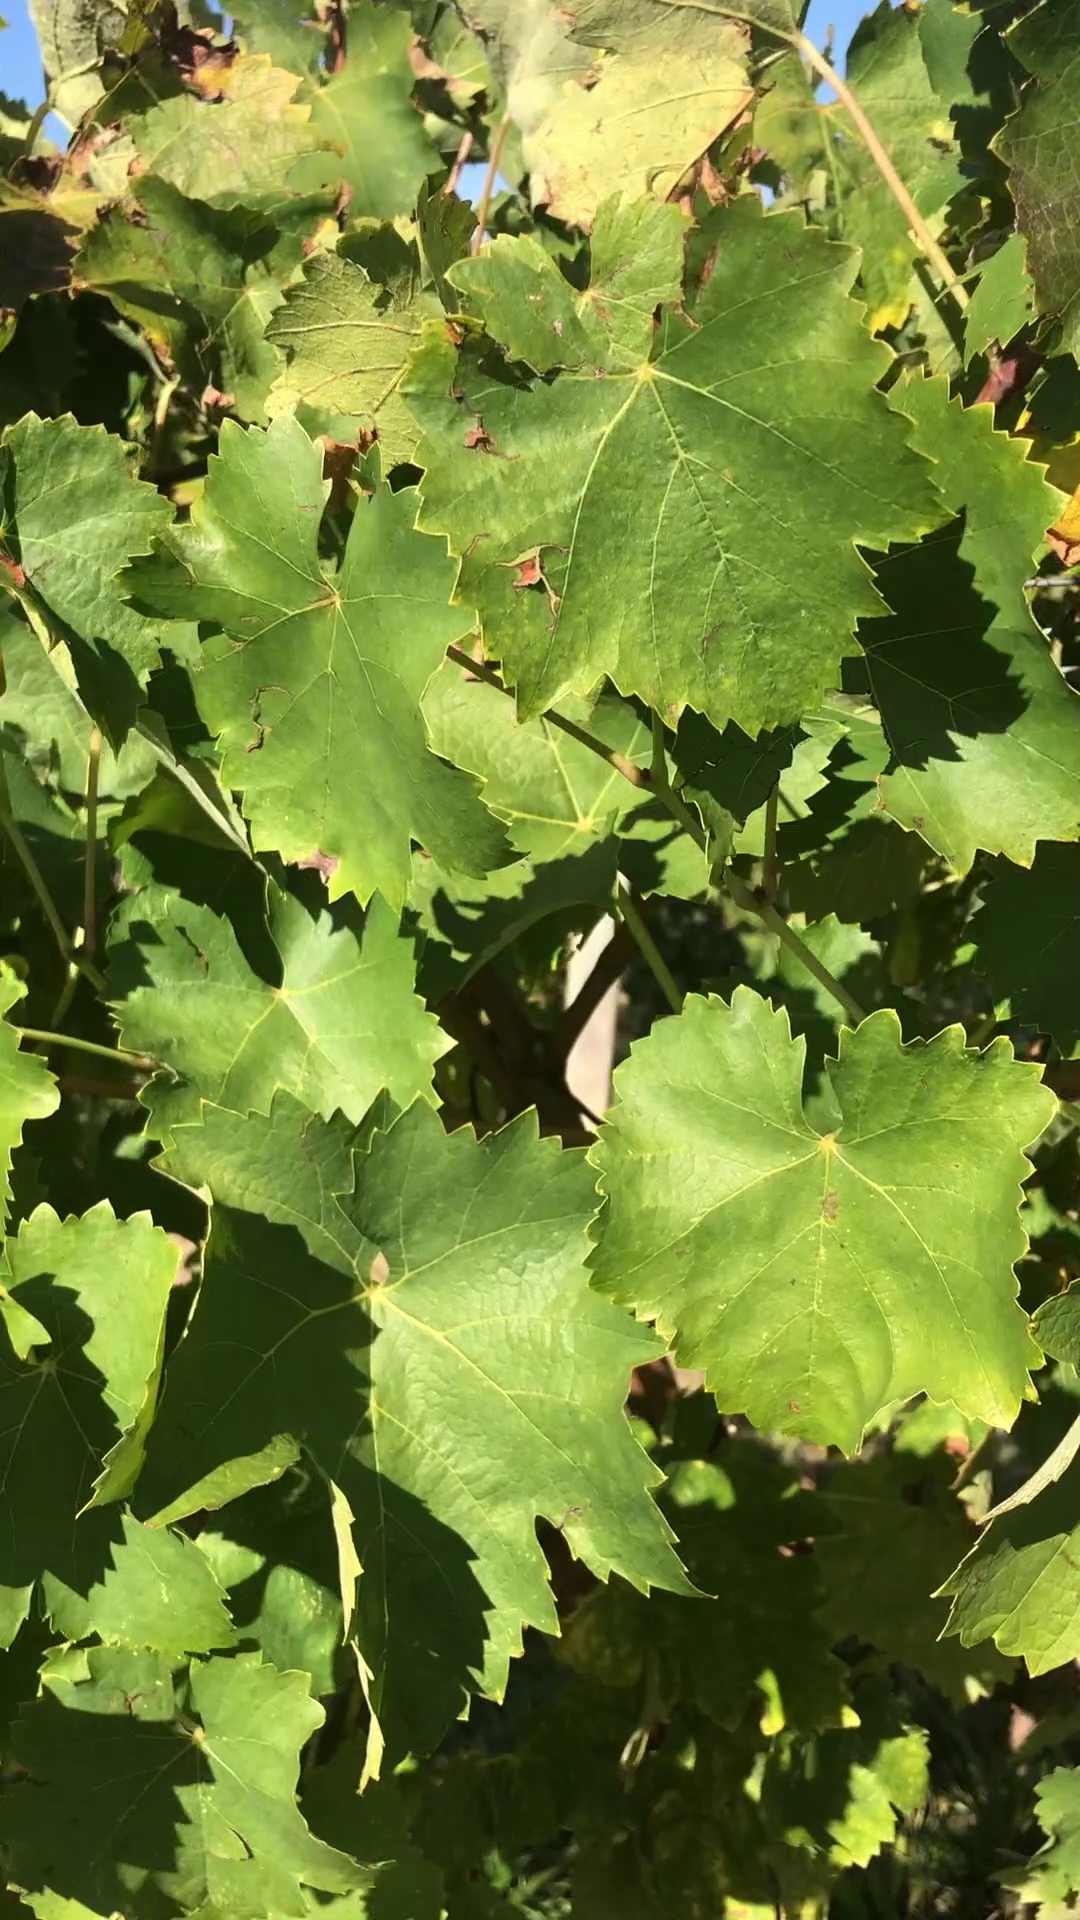
Label: healthy